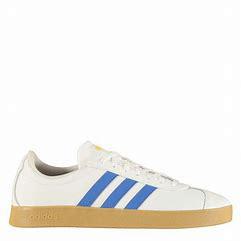
Brand: Adidas
Model: VL Court 2